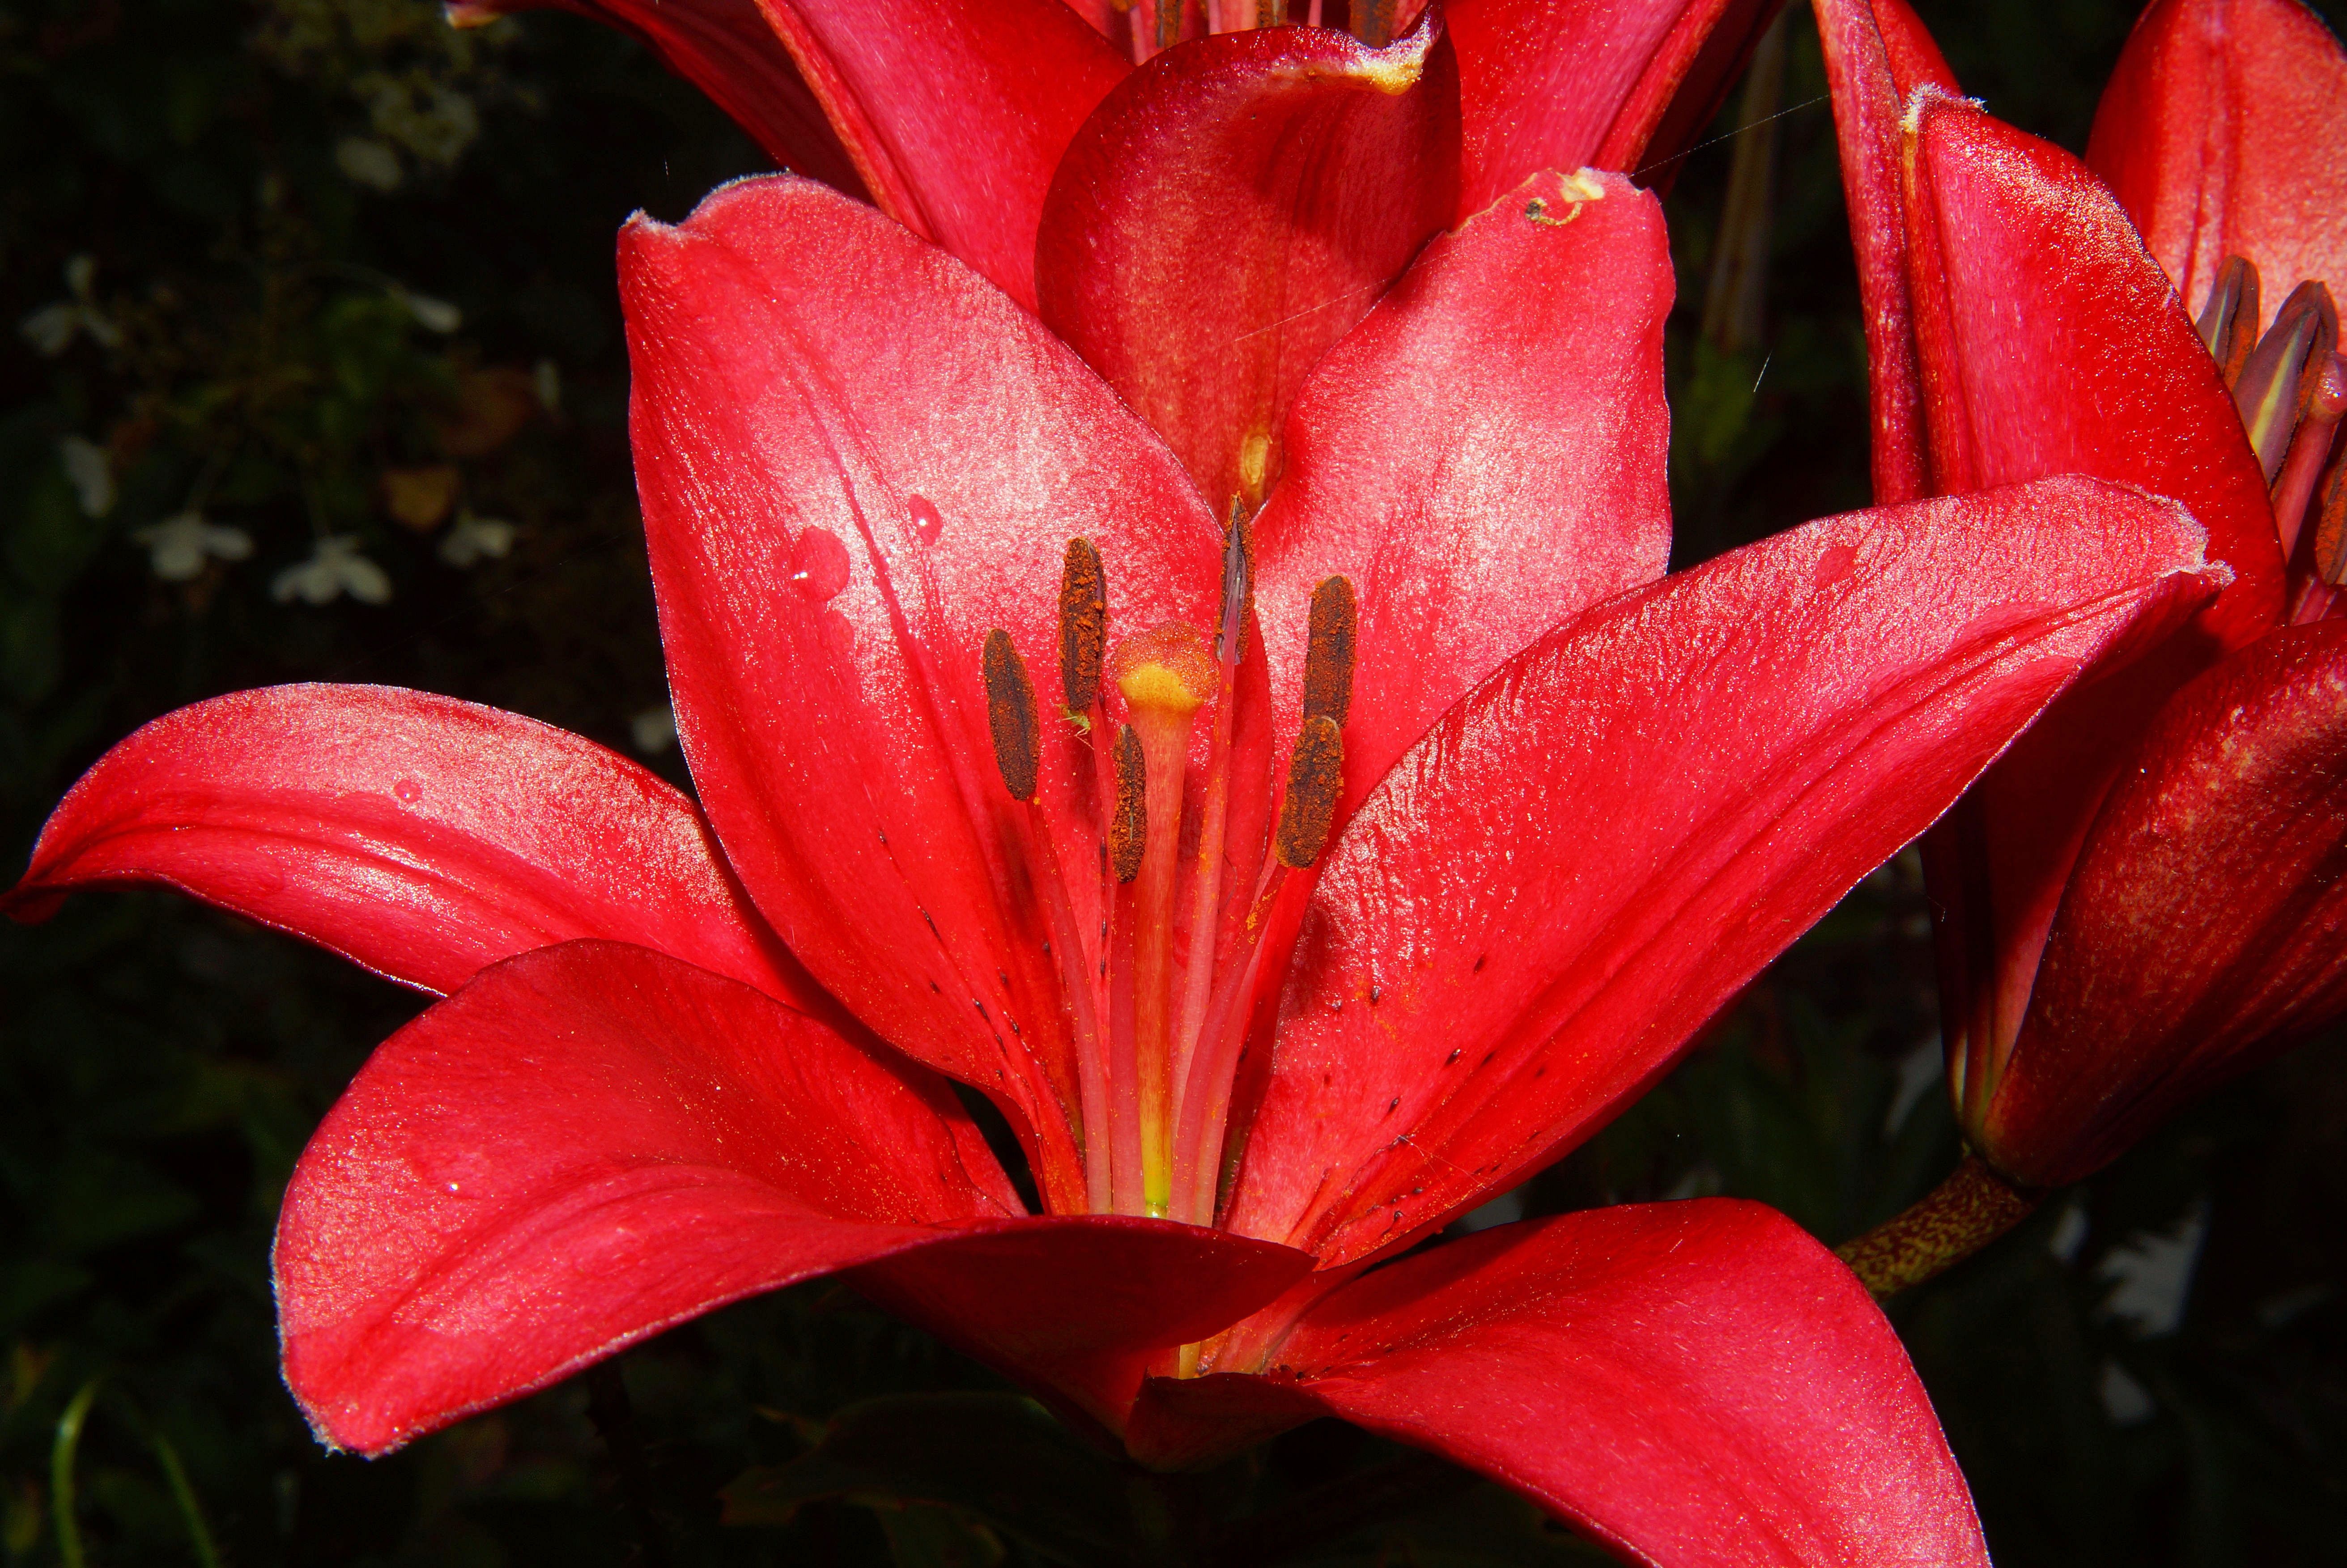
blossom, plant, flower, petal, bloom, pollen, red, macro, contrast, botany, colorful, close, flora, close up, lily, macro photography, blossomed, flowering plant, plant stem, land plant